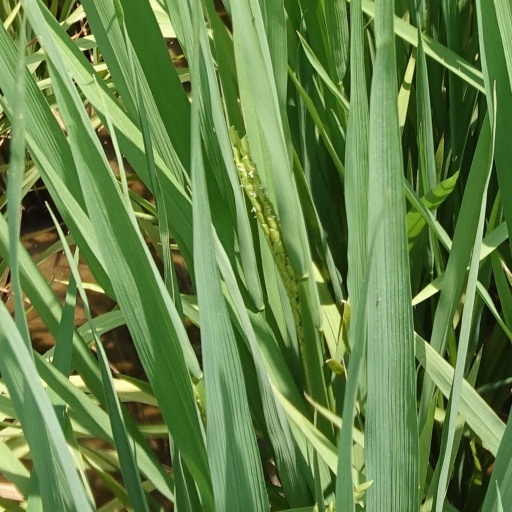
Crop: rice